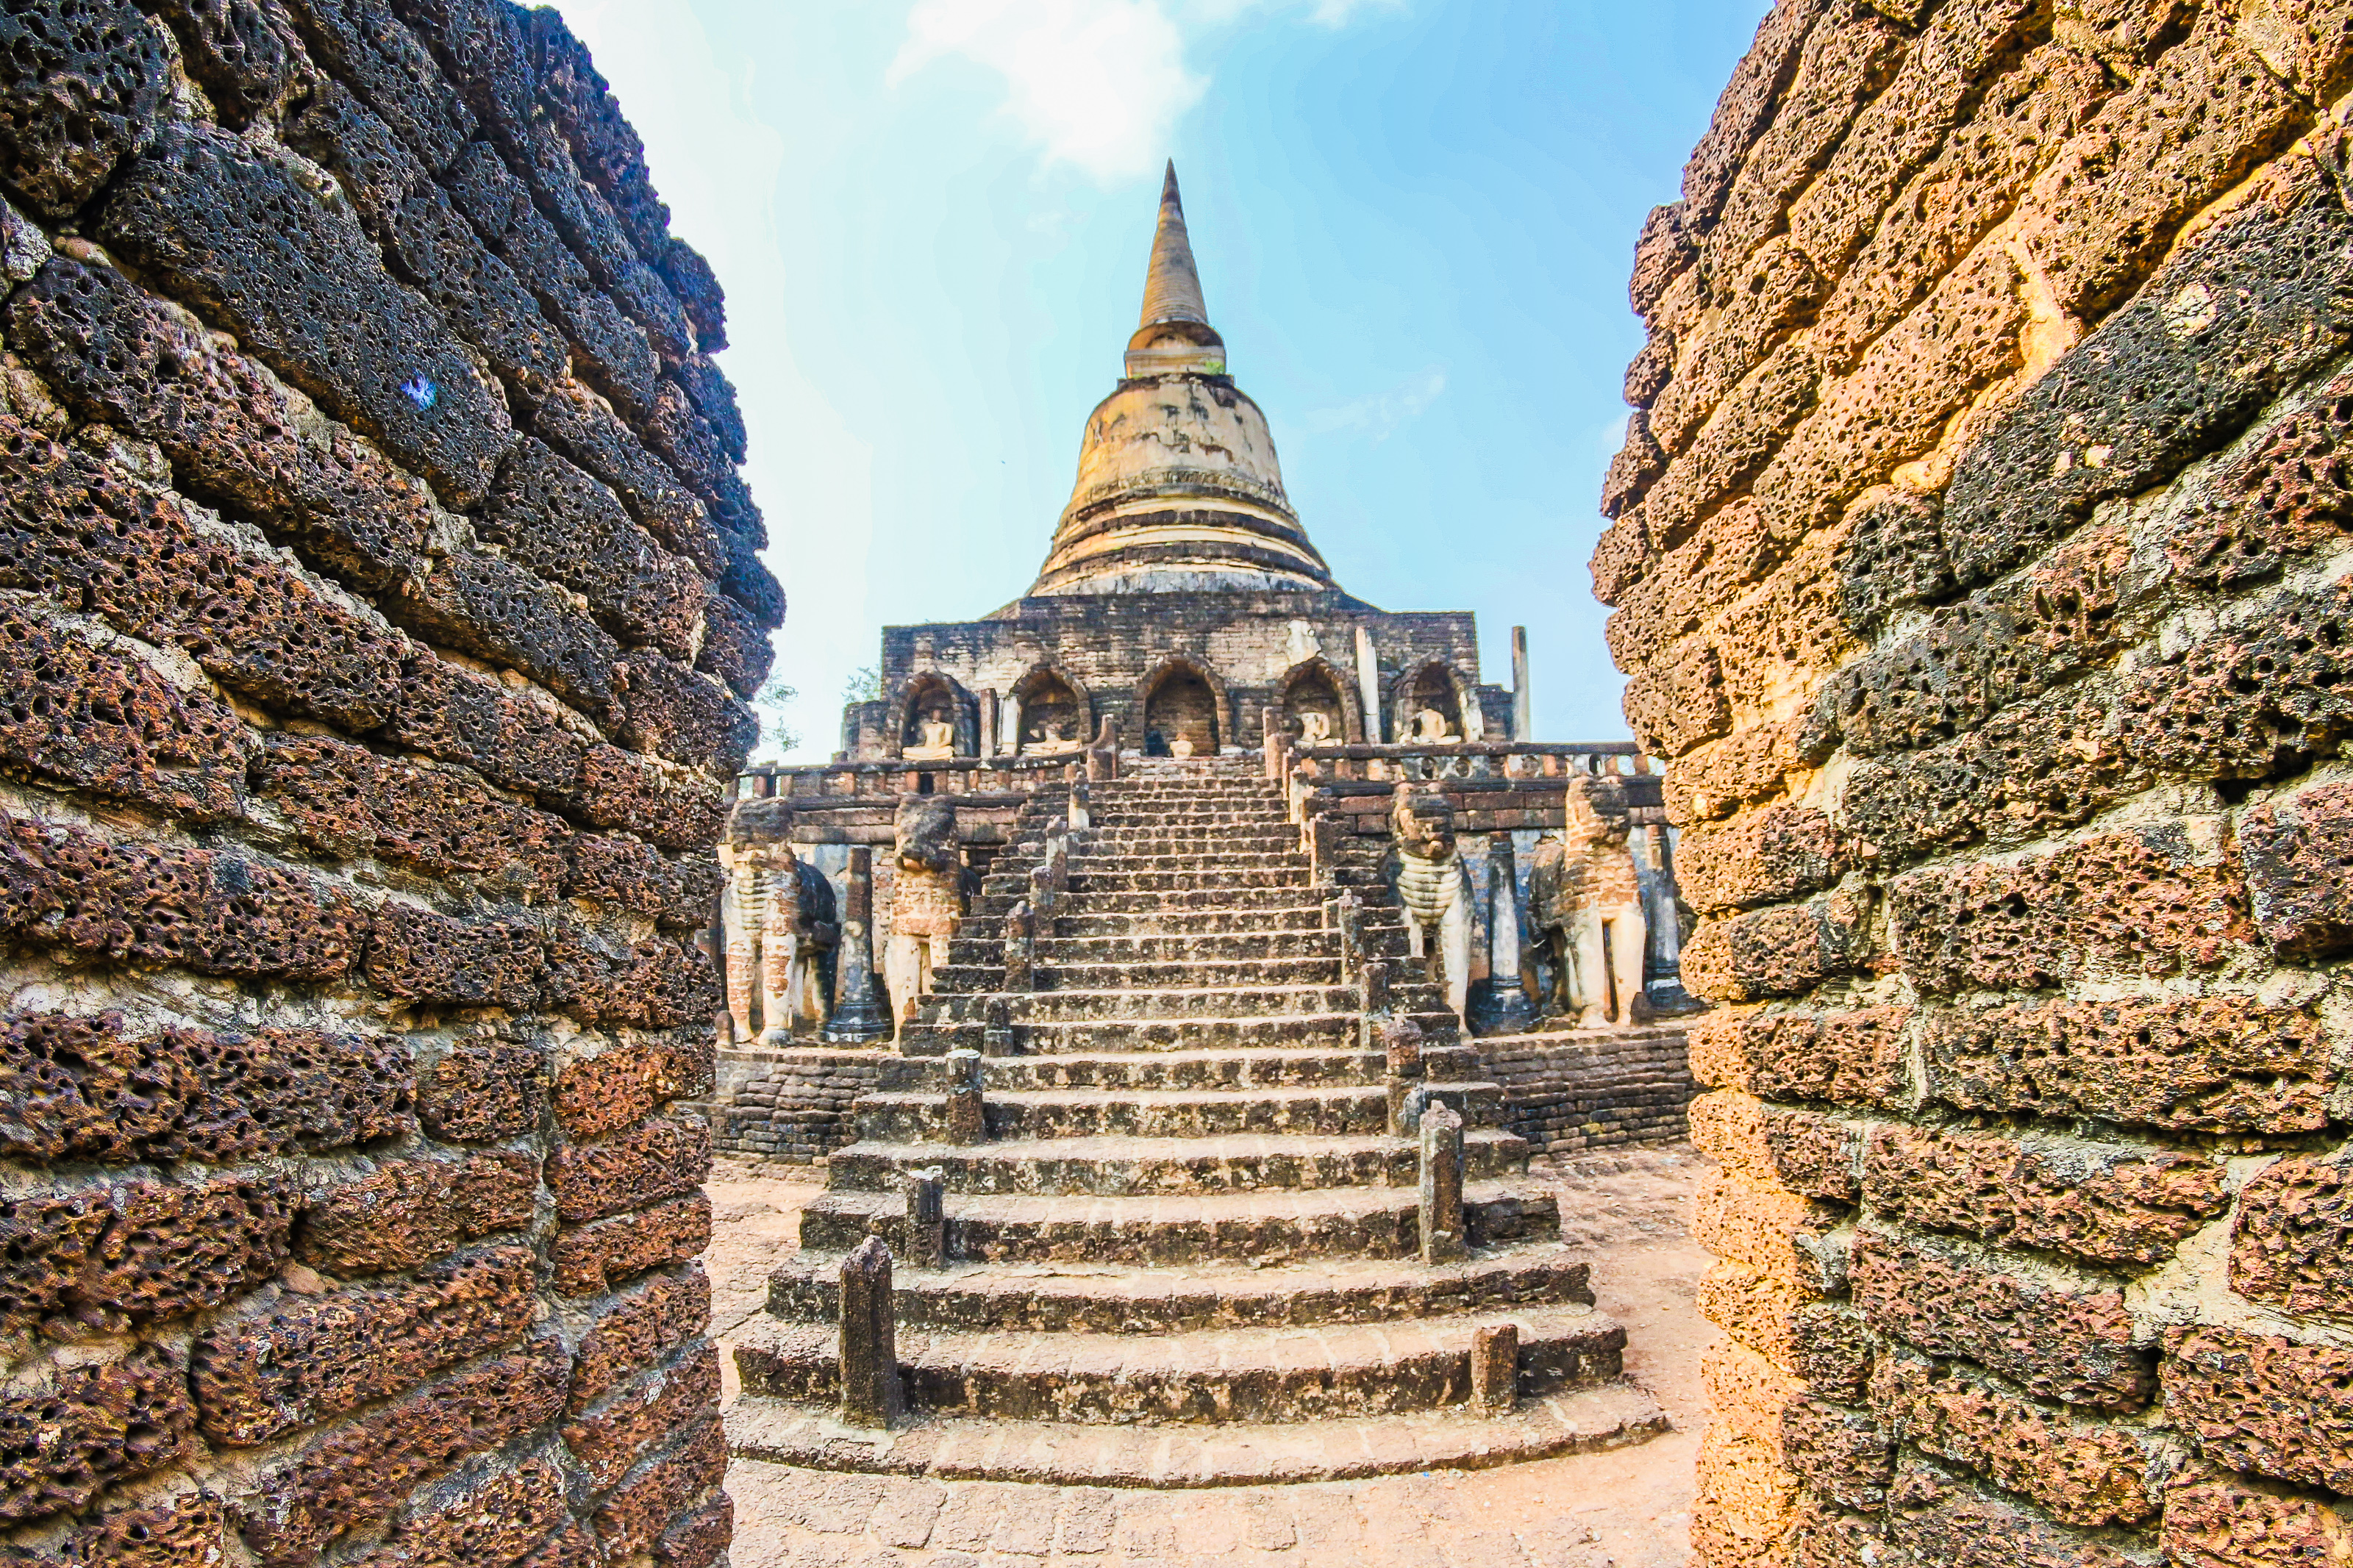
ancient, architecture, art, asia, asian, buddha, buddhism, buddhist, chang, culture, famous, heritage, historical, history, landmark, lom, old, pagoda, park, religion, satchanalai, si, siam, statue, stone, sukhothai, temple, thai, thailand, tourist, travel, unesco, wat, historic site, ancient history, archaeological site, building, place of worship, ruins, sky, unesco world heritage site, hindu temple, tourist attraction, maya city, maya civilization